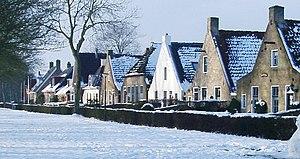
Schiermonnikoog est une île et une commune néerlandaise de la Frise occidentale dans la province de la Frise. La commune de Schiermonnikoog est la commune la plus septentrionale des Pays-Bas. L'île abrite la commune la moins peuplée et la moins dense du Royaume. Elle est située entre les îles d'Ameland et Rottumerplaat. Elle mesure 16 kilomètres de long pour 4 kilomètres de large